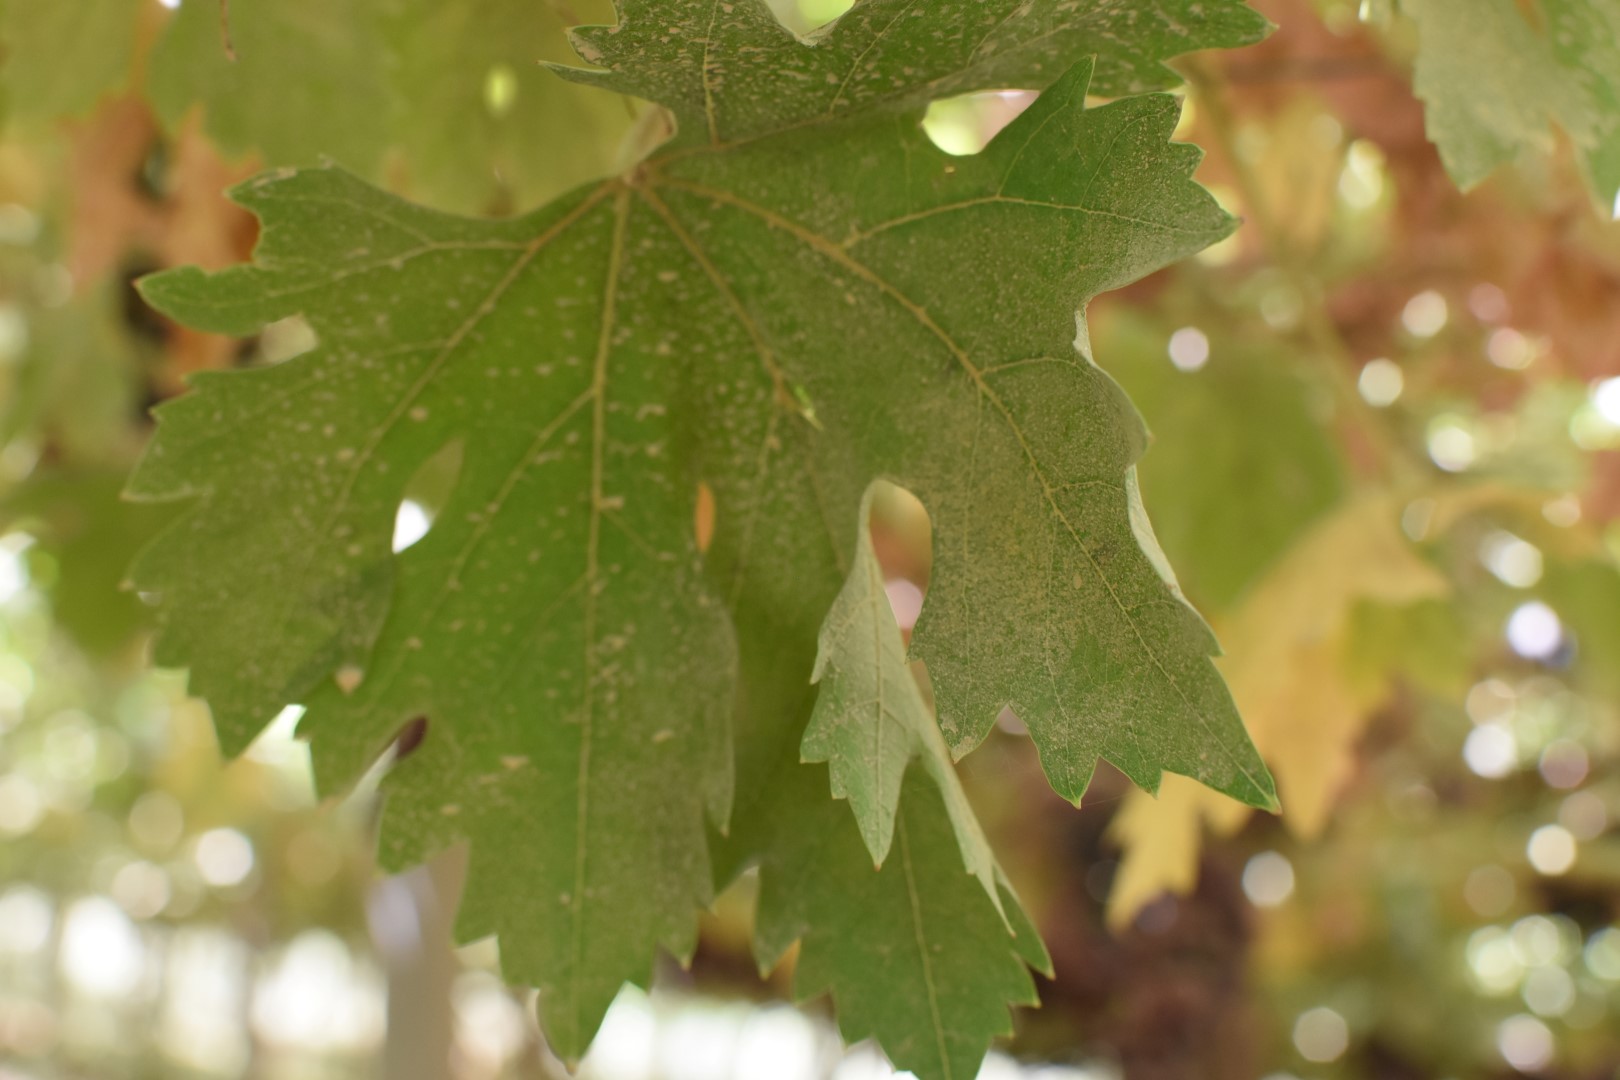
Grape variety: Riasi